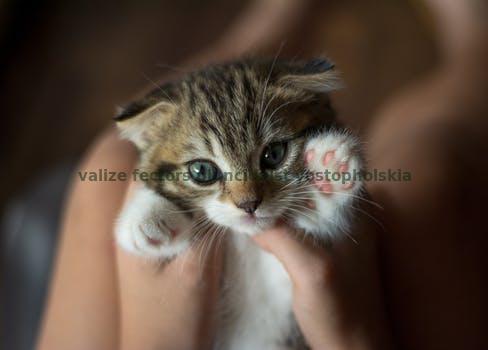
Label: Watermark